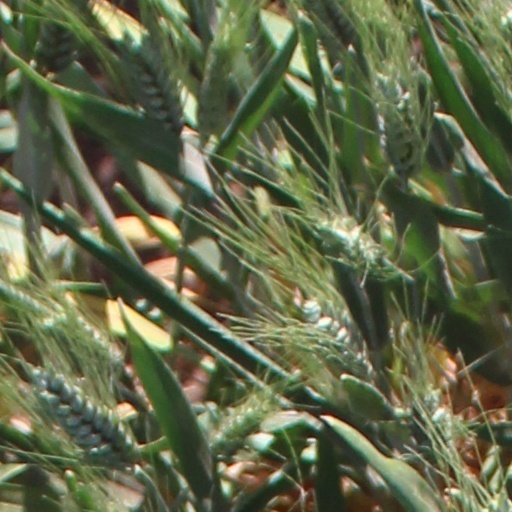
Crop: wheat